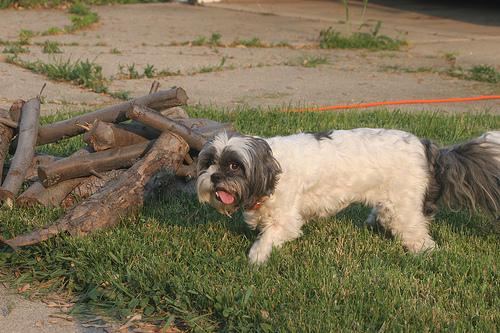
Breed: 215-n000038-Lhasa